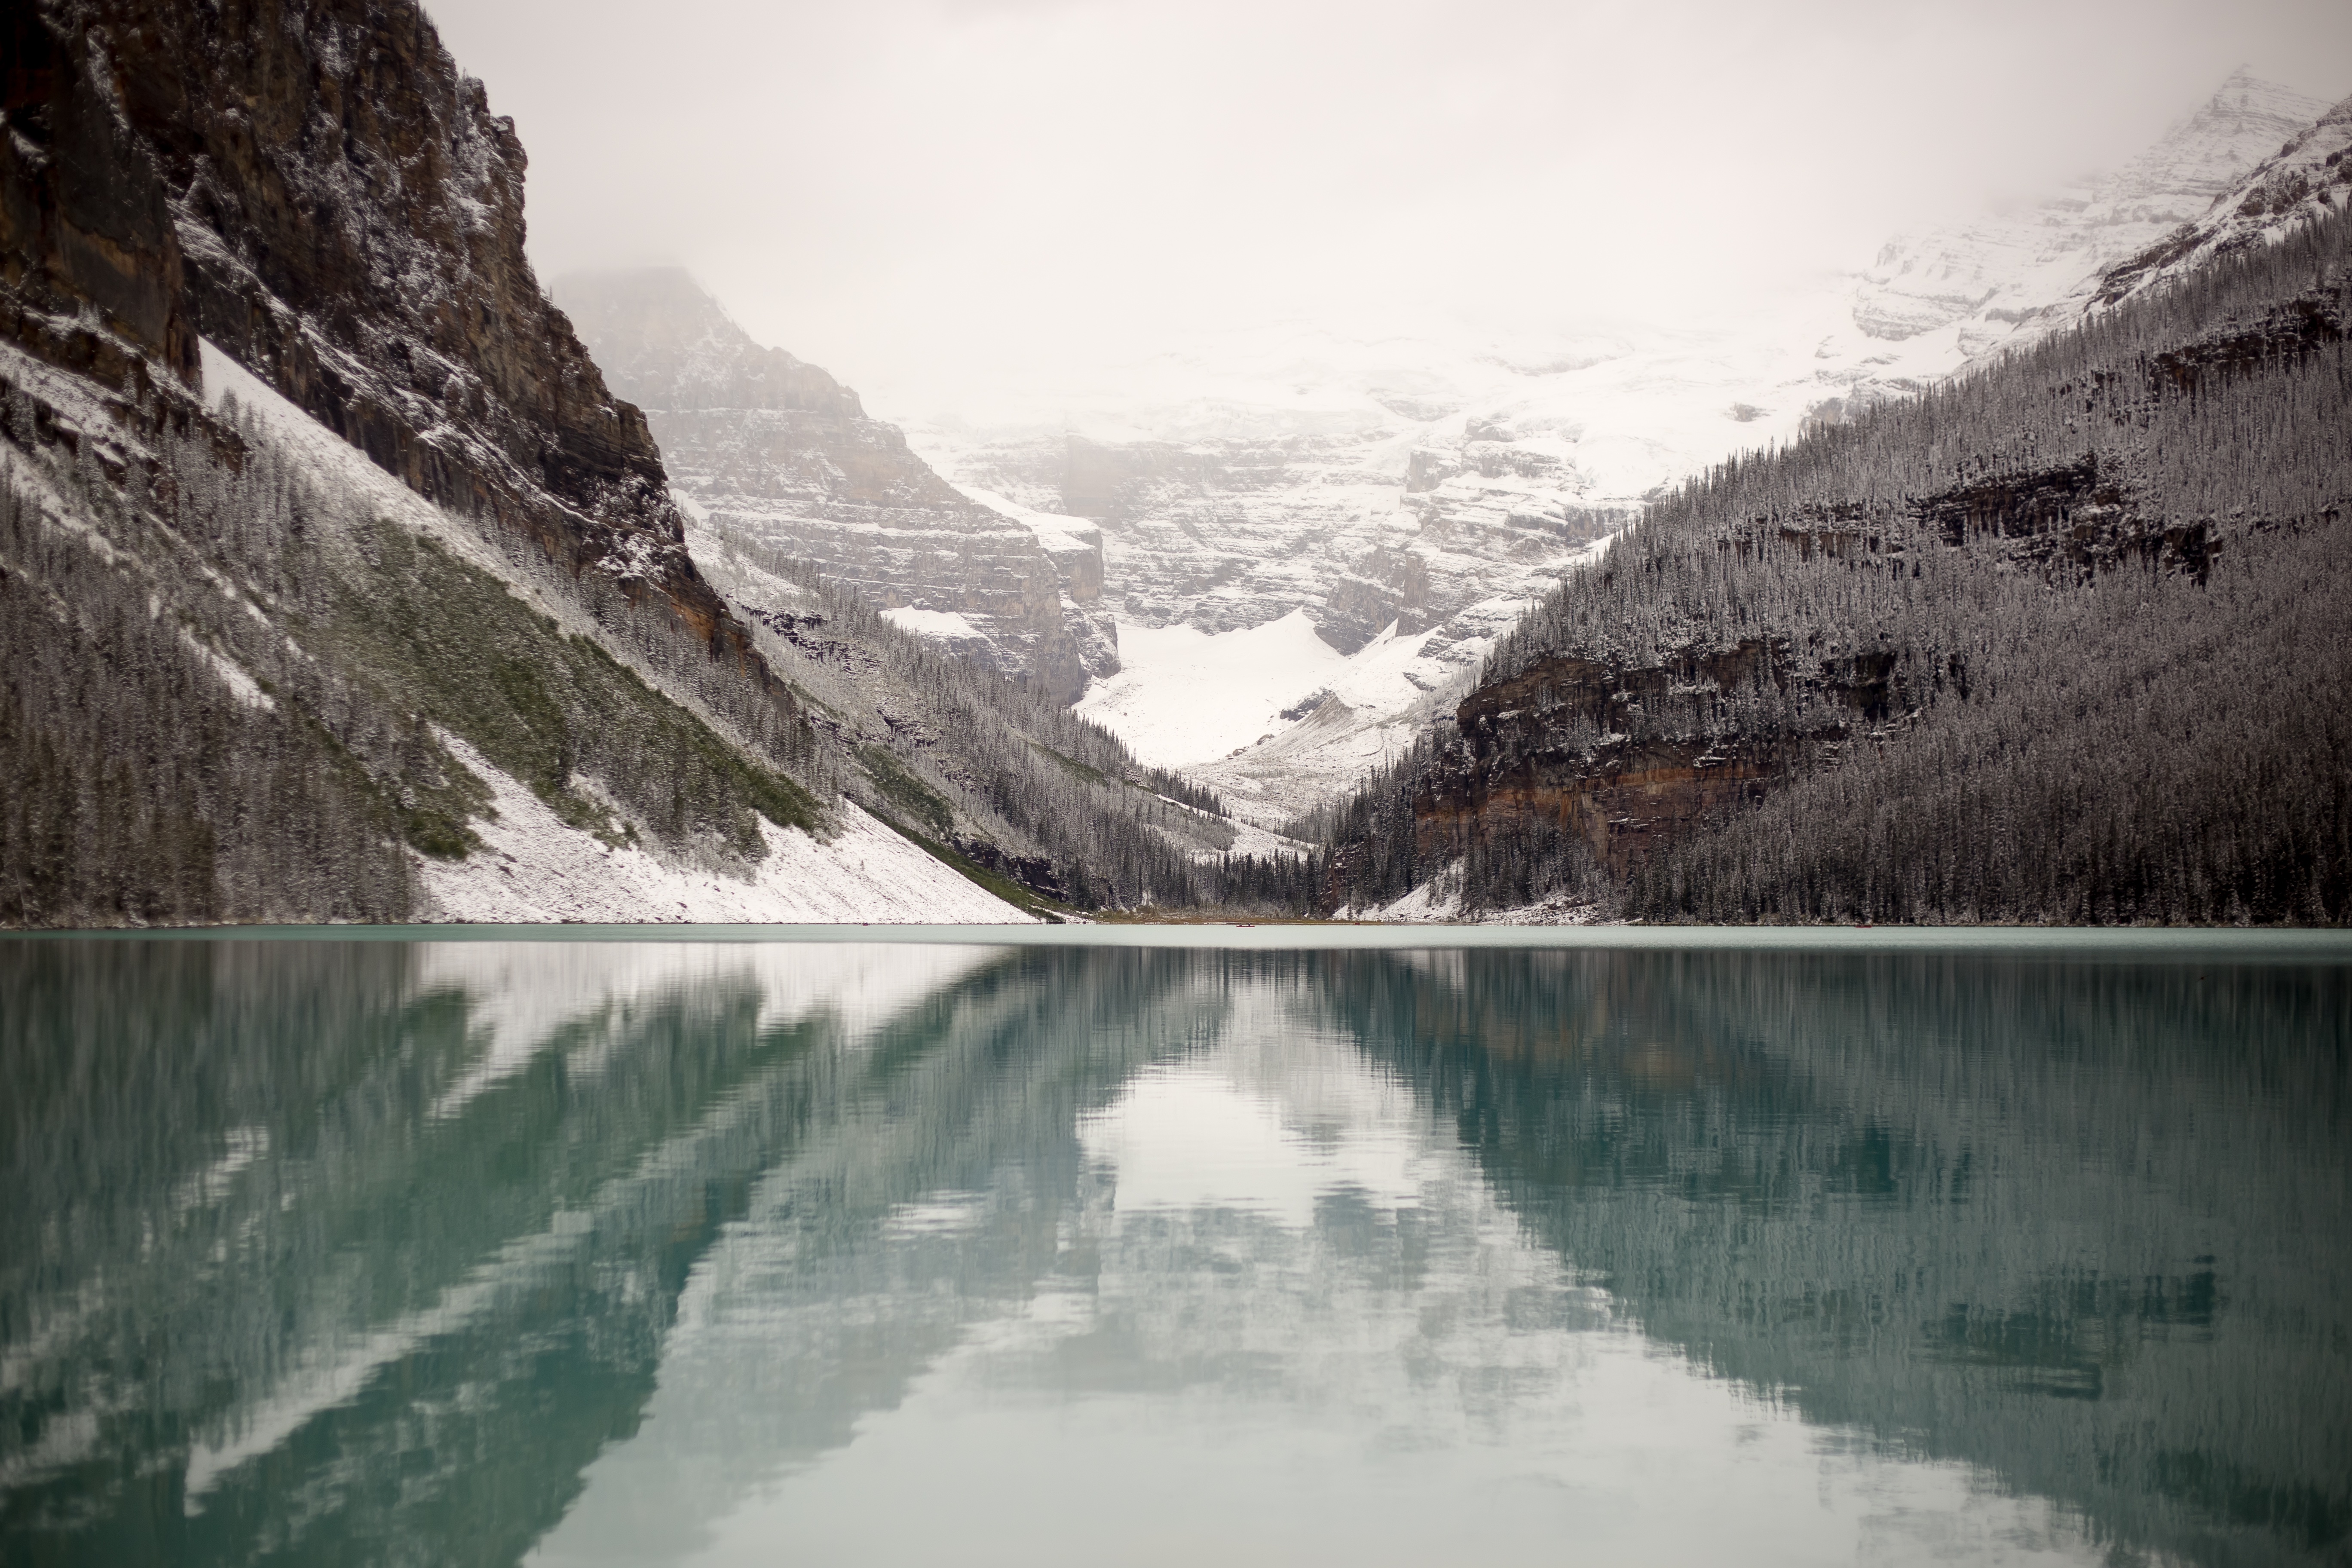
water, nature, mountain, snow, winter, lake, mountain range, reflection, glacier, fjord, reservoir, loch, landform, geographical feature, atmospheric phenomenon, mountainous landforms, glacial landform